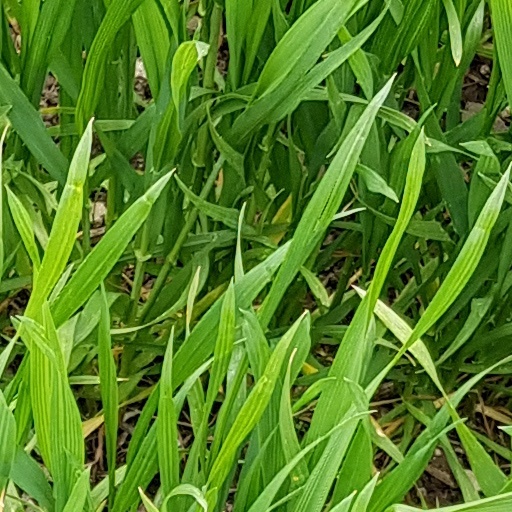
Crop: wheat